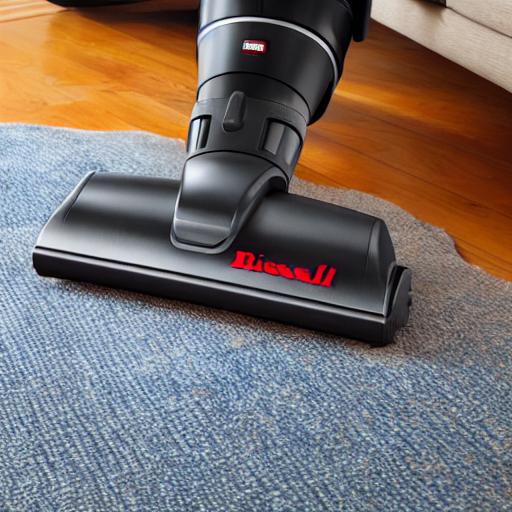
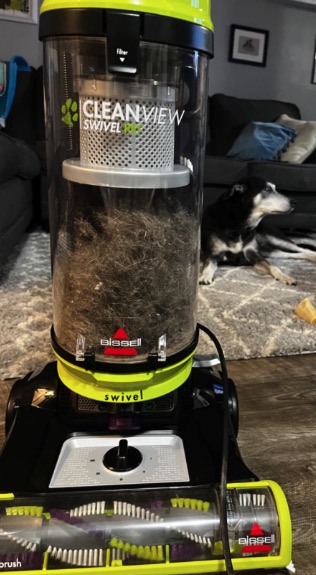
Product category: items_vacuum
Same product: no